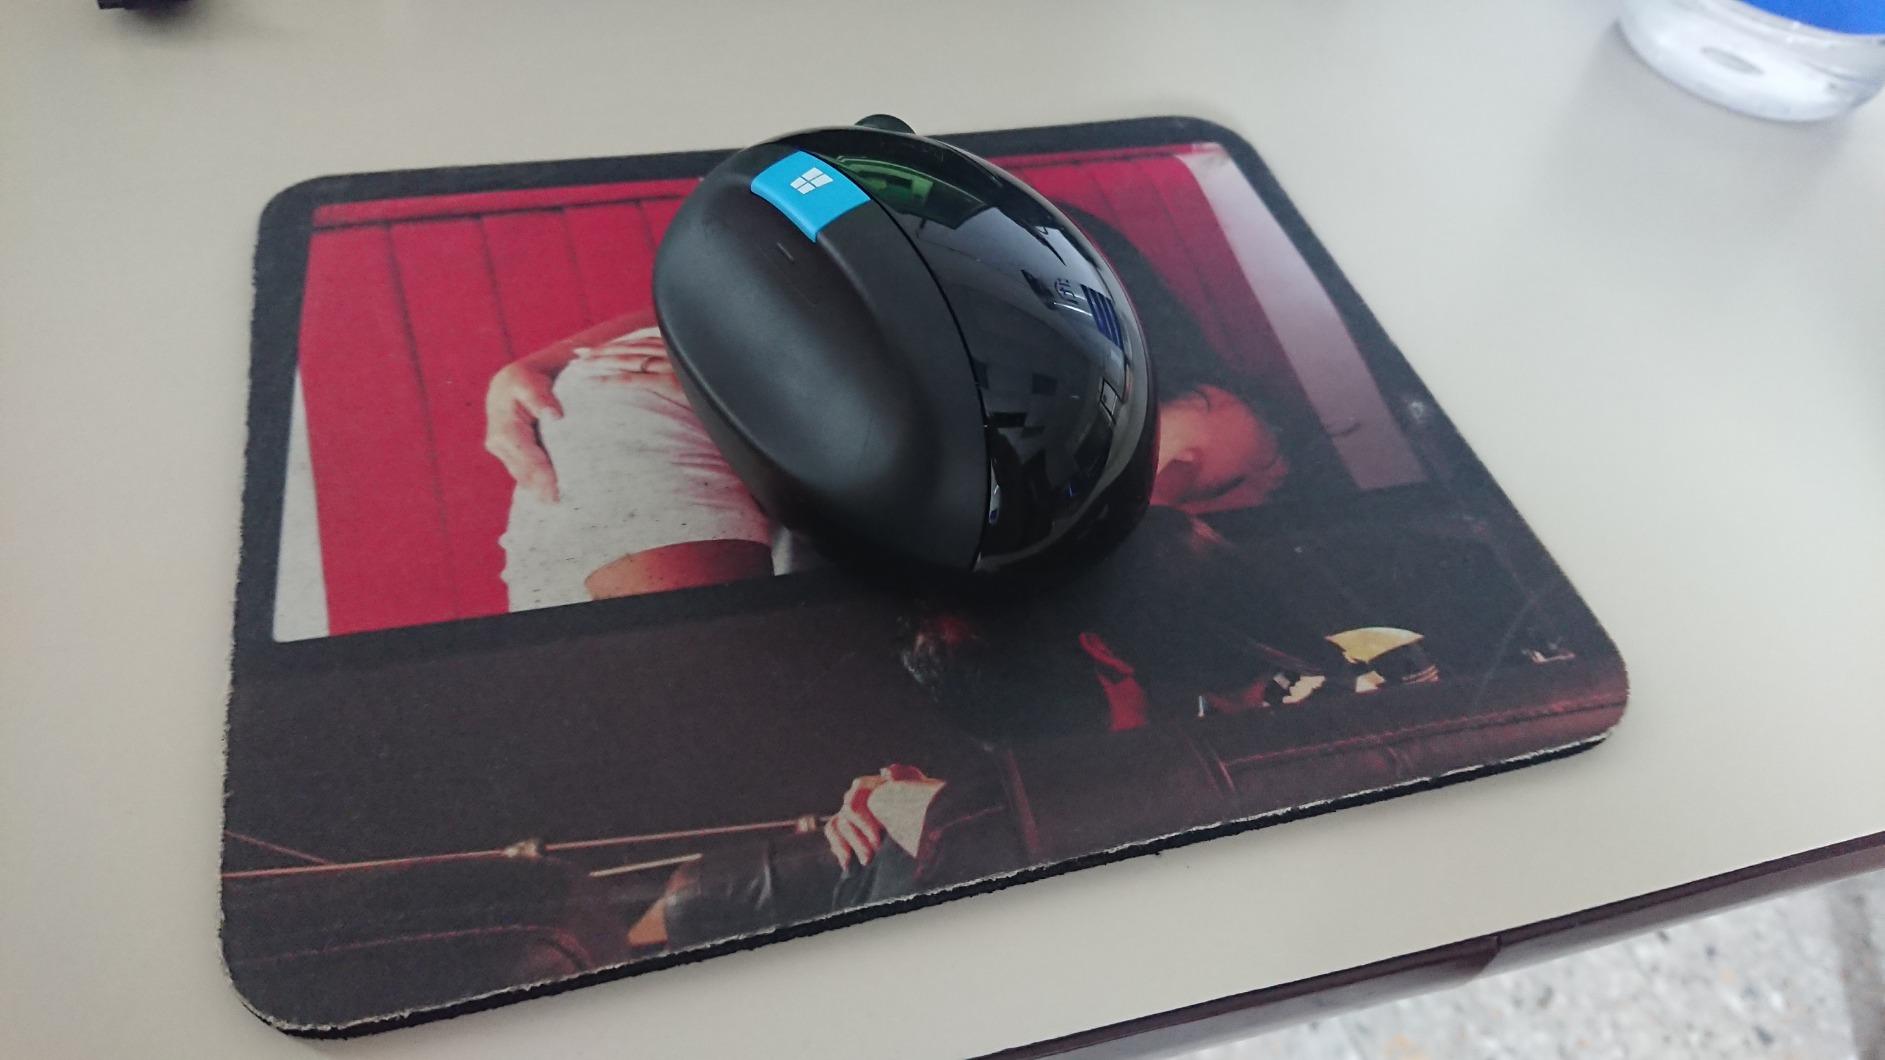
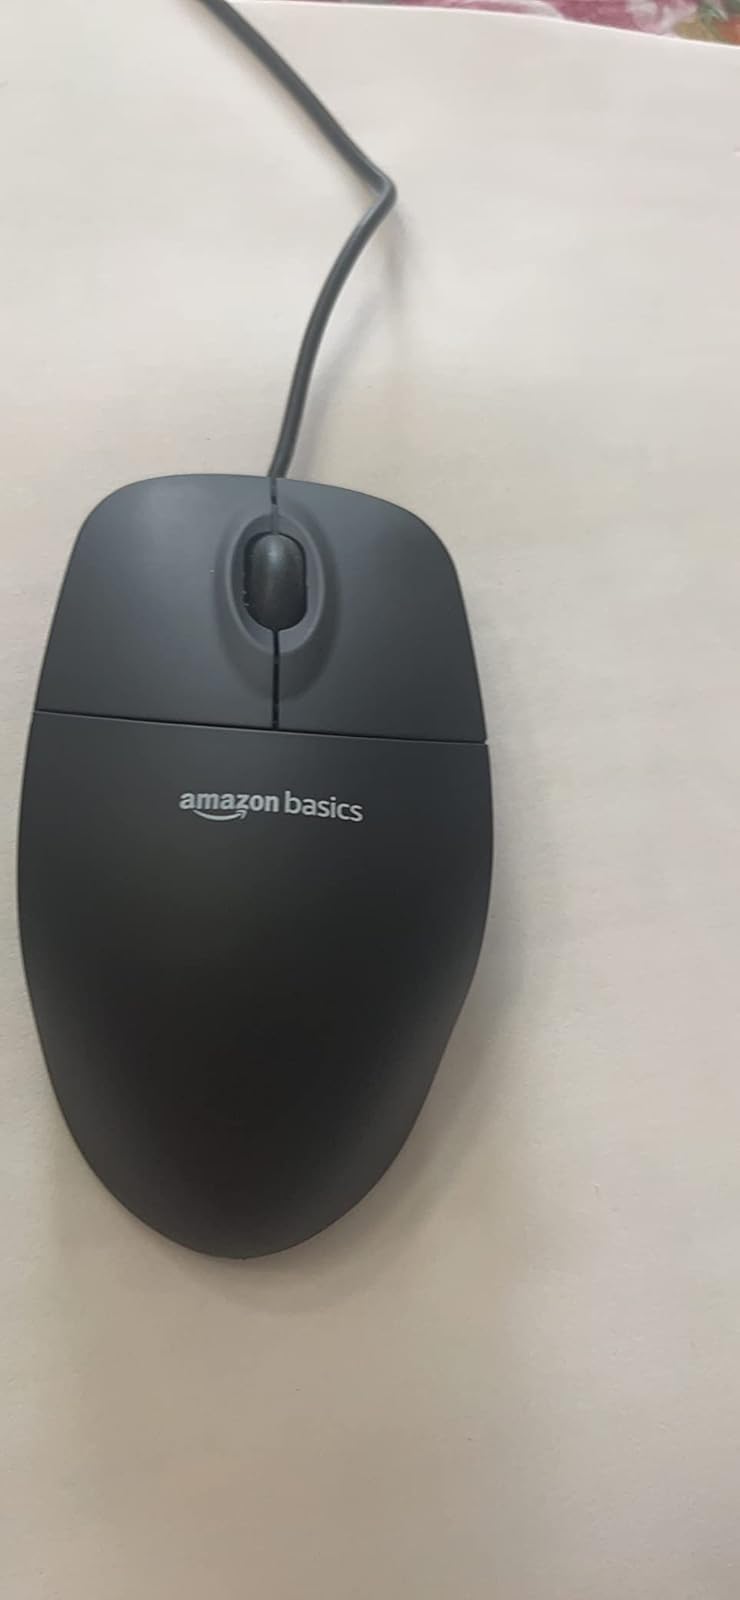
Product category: mouse
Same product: no